Dental prosthesis

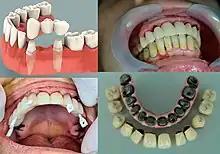

A dental prosthesis is an intraoral (inside the mouth) prosthesis used to restore (reconstruct) intraoral defects such as missing teeth, missing parts of teeth, and missing soft or hard structures of the jaw and palate. Prosthodontics is the dental specialty that focuses on dental prostheses. Such prostheses are used to rehabilitate mastication (chewing), improve aesthetics, and aid speech. A dental prosthesis may be held in place by connecting to teeth or dental implants, by suction, or by being held passively by surrounding muscles. Like other types of prostheses, they can either be fixed permanently or removable; fixed prosthodontics and removable dentures are made in many variations. Permanently fixed dental prostheses use dental adhesive or screws, to attach to teeth or dental implants. Removal prostheses may use friction against parallel hard surfaces and undercuts of adjacent teeth or dental implants, suction using the mucous retention (with or without aid from denture adhesives), and by exploiting the surrounding muscles and anatomical contours of the jaw to passively hold in place.